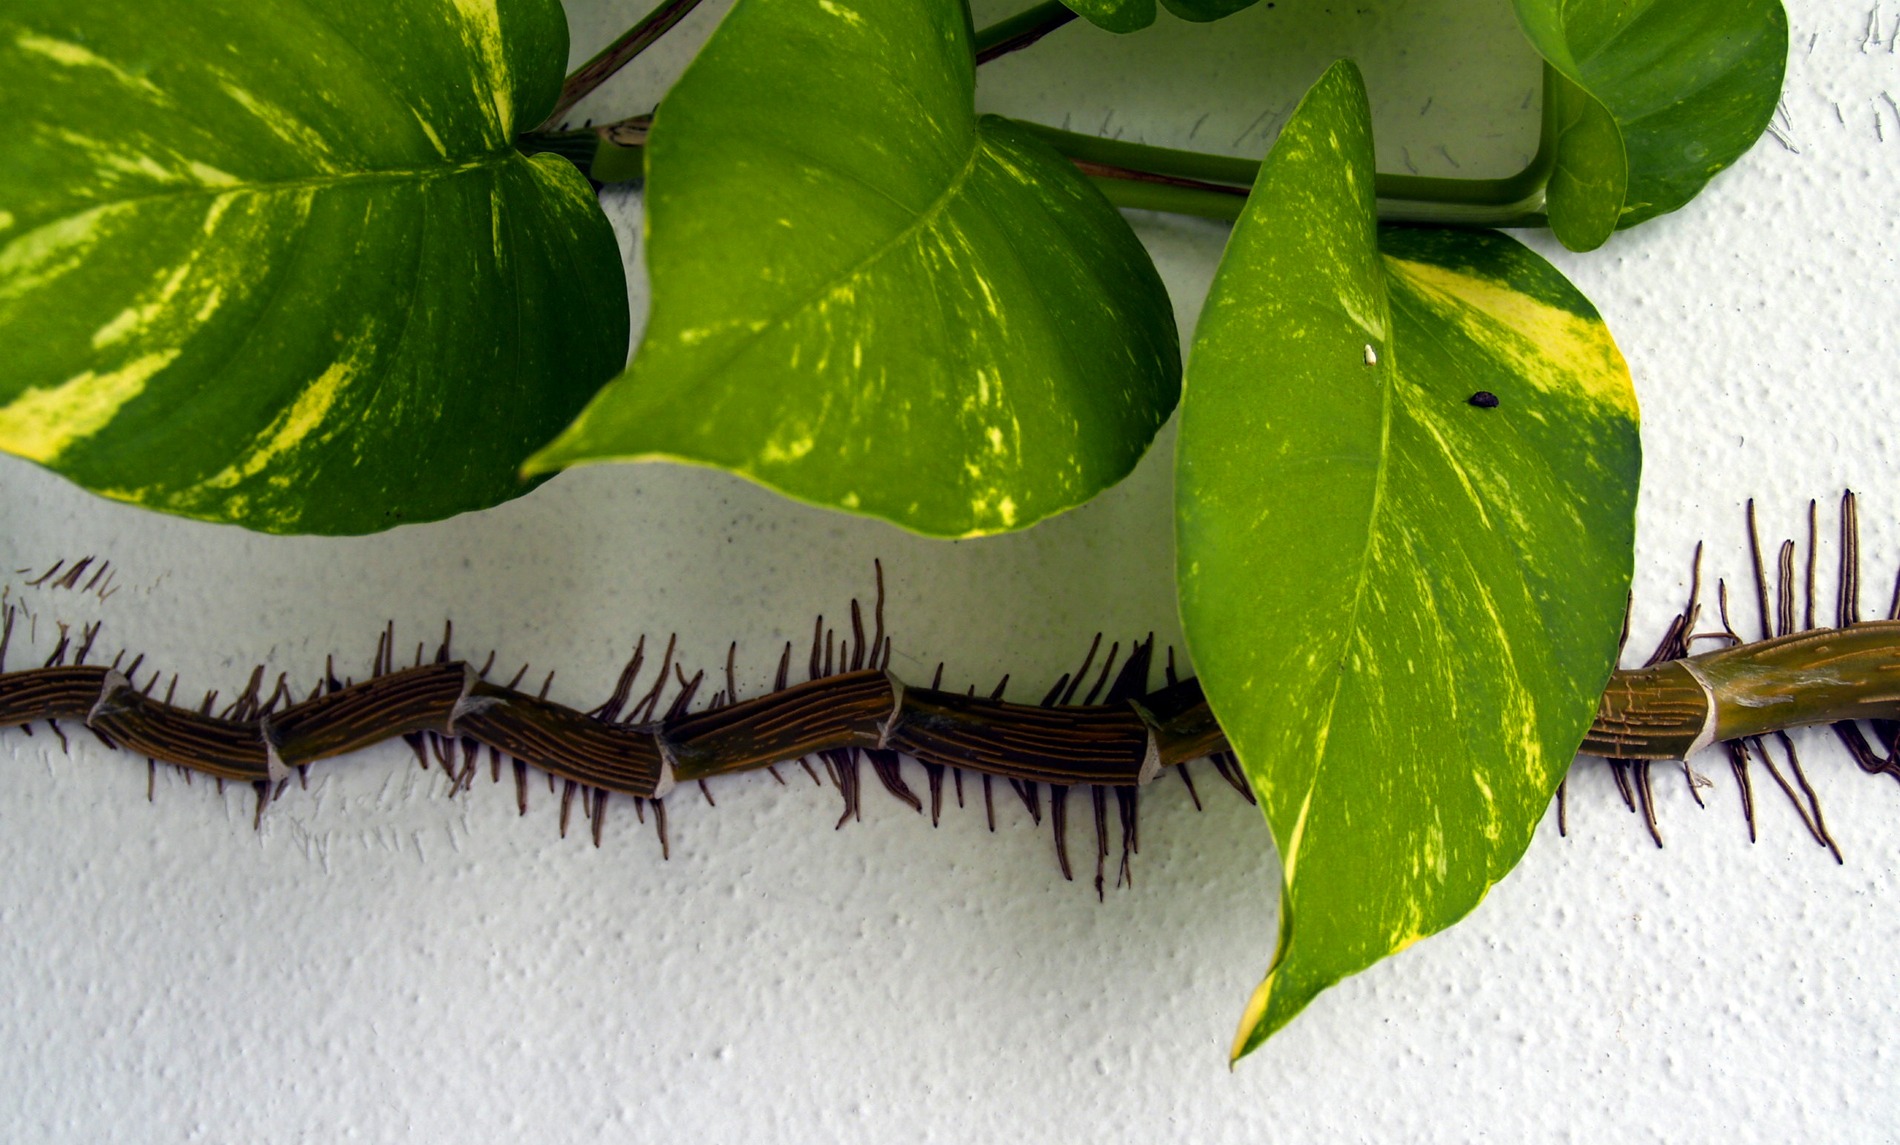
nature, branch, white, leaf, flower, wall, green, produce, insect, flora, caterpillar, macro photography, climbing plant